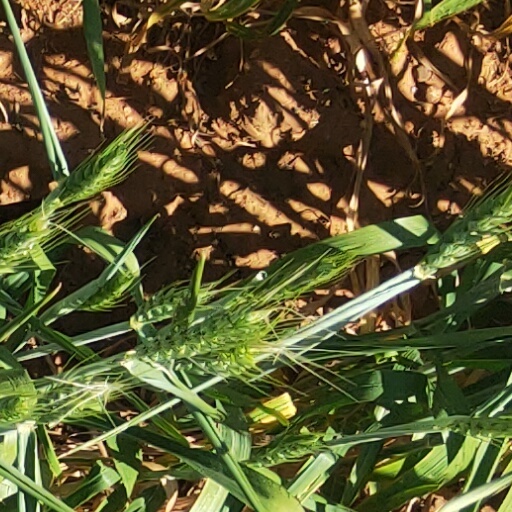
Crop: wheat